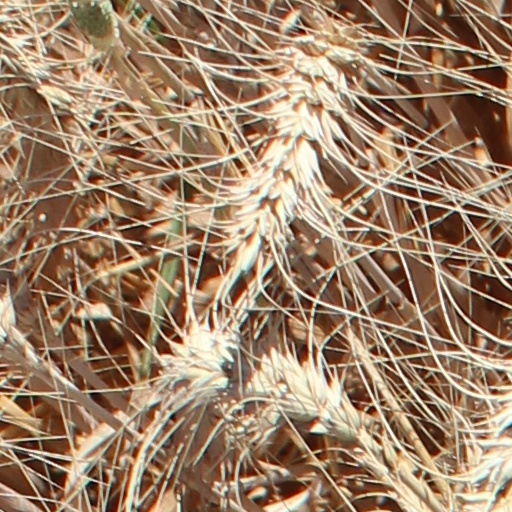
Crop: wheat